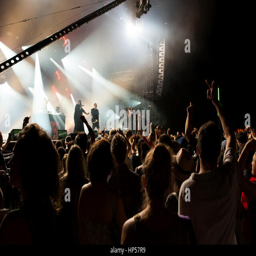
crowd in a concert at festival